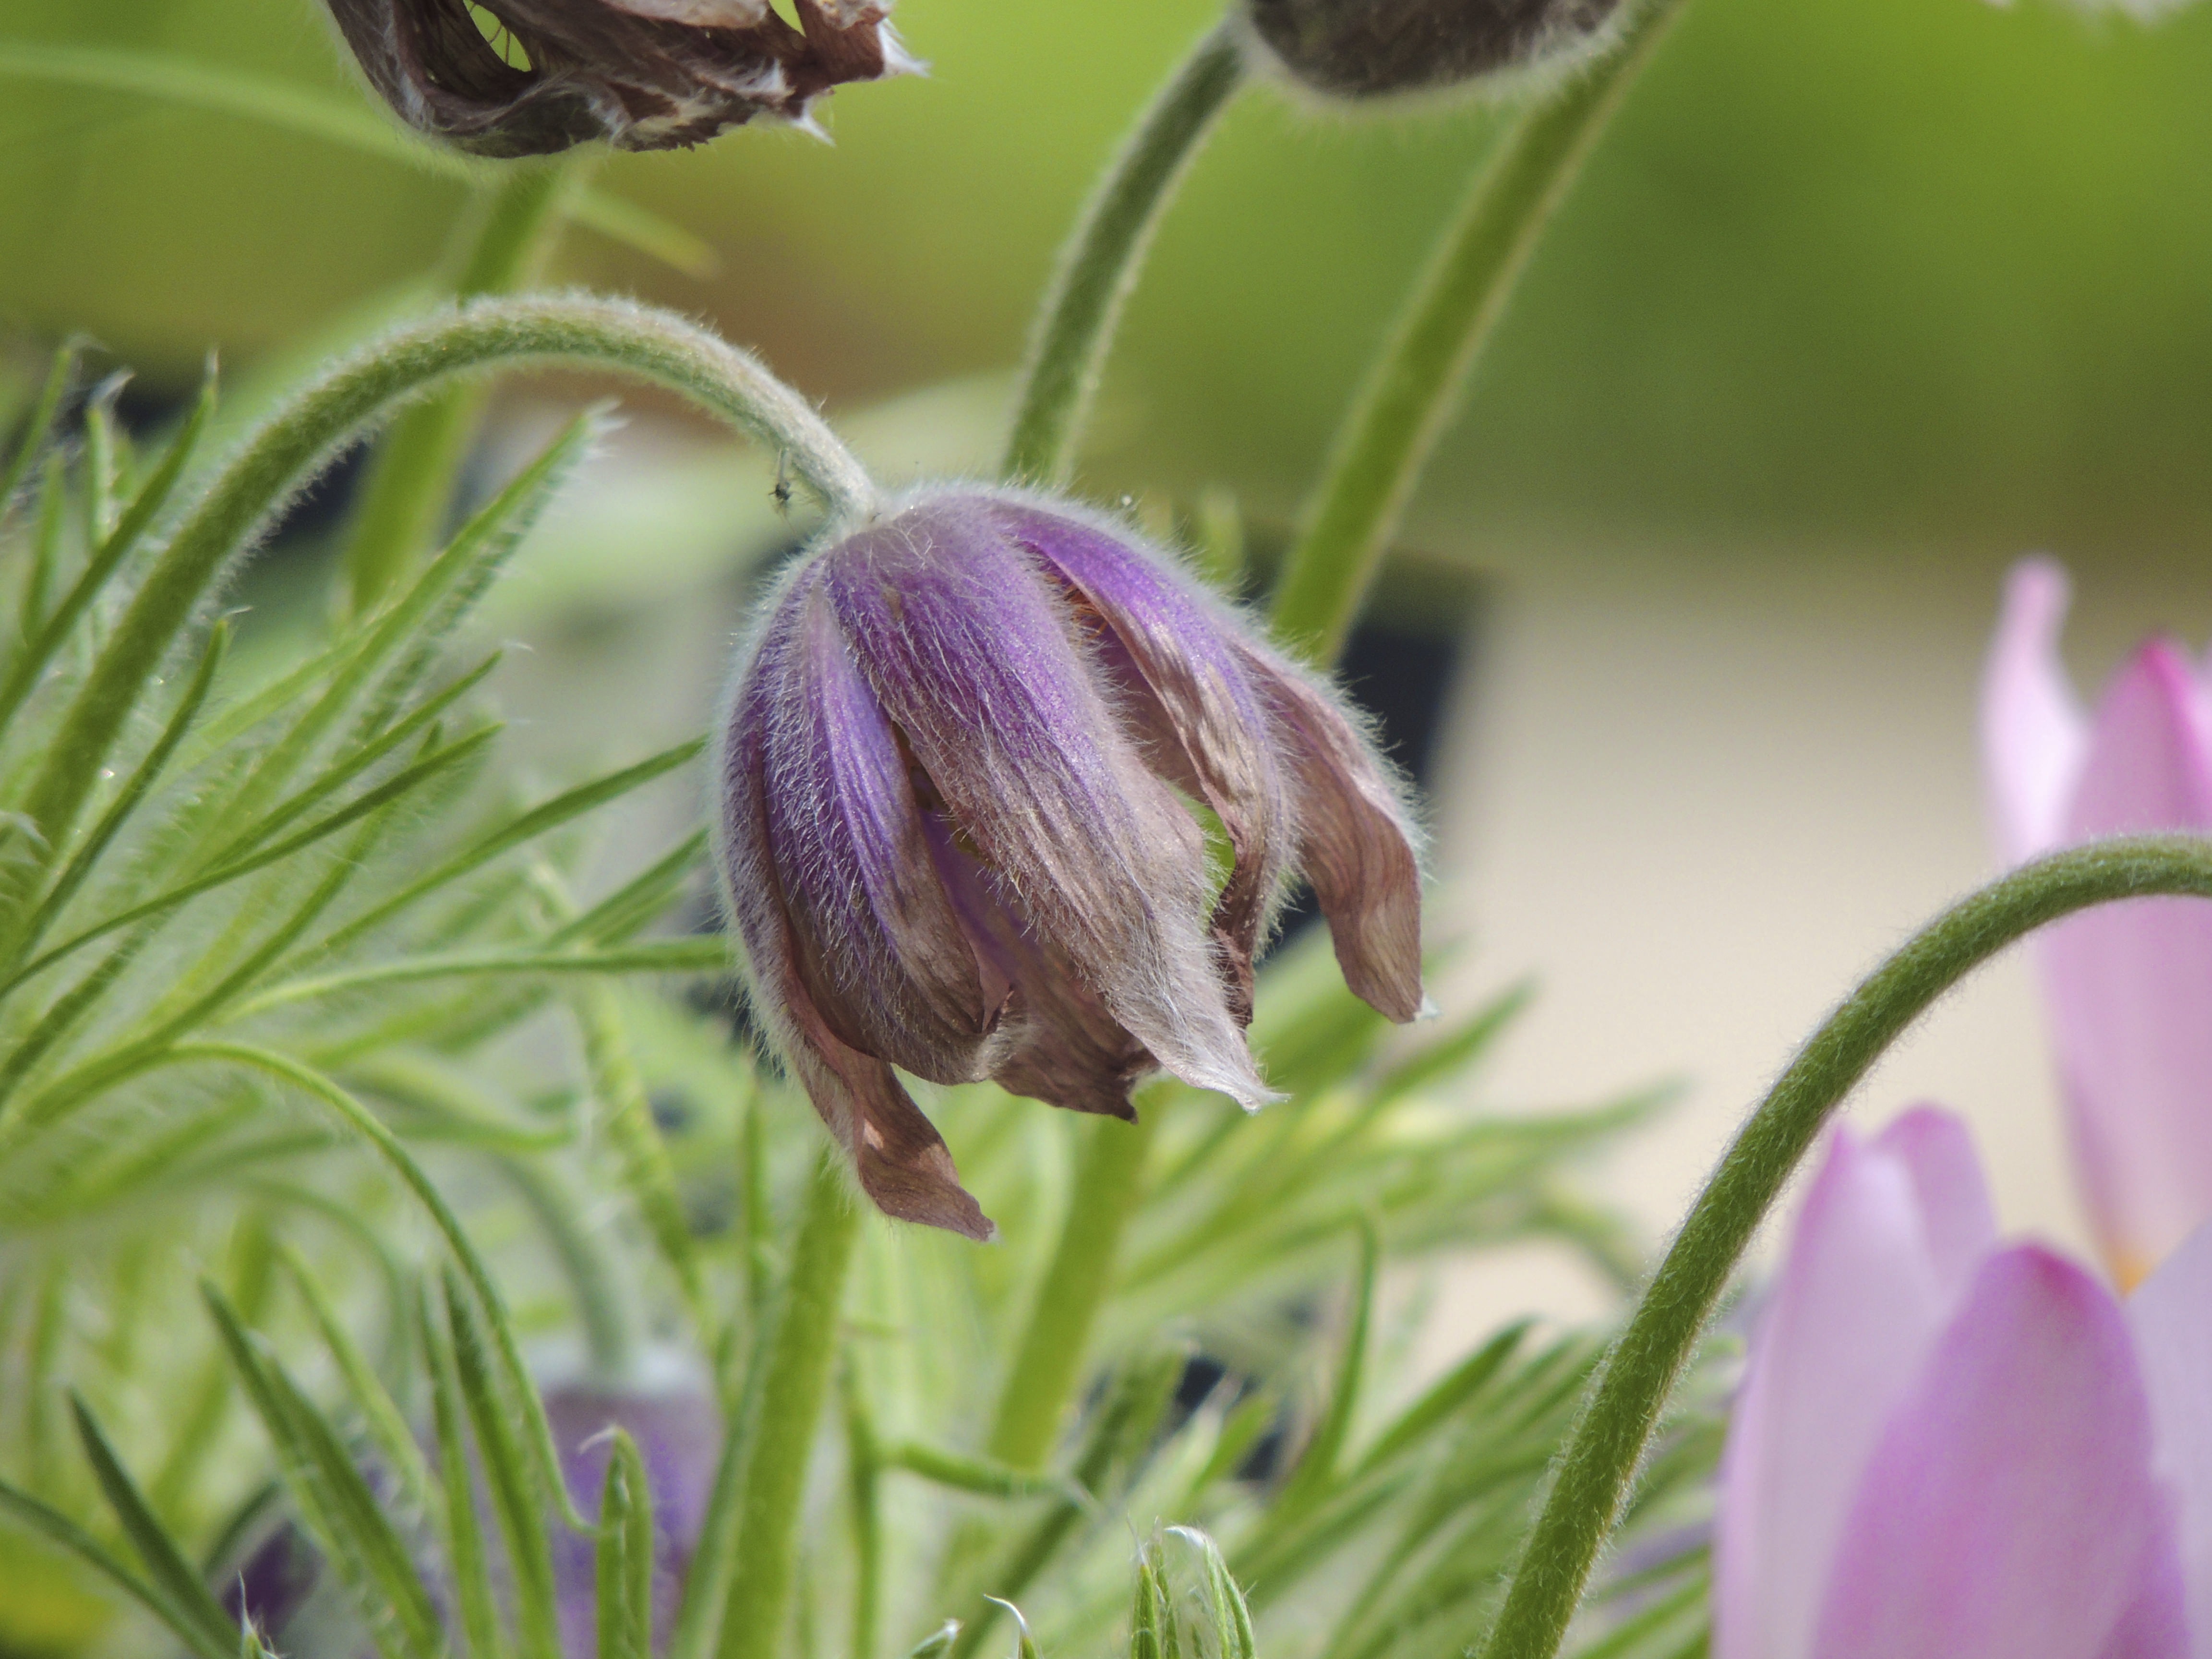
blossom, plant, flower, petal, macro, botany, flora, wildflower, close up, hairy, macro photography, pasqueflower, pasque flower, flowering plant, plant stem, land plant, alpine pasqueflower, hairy m nnle